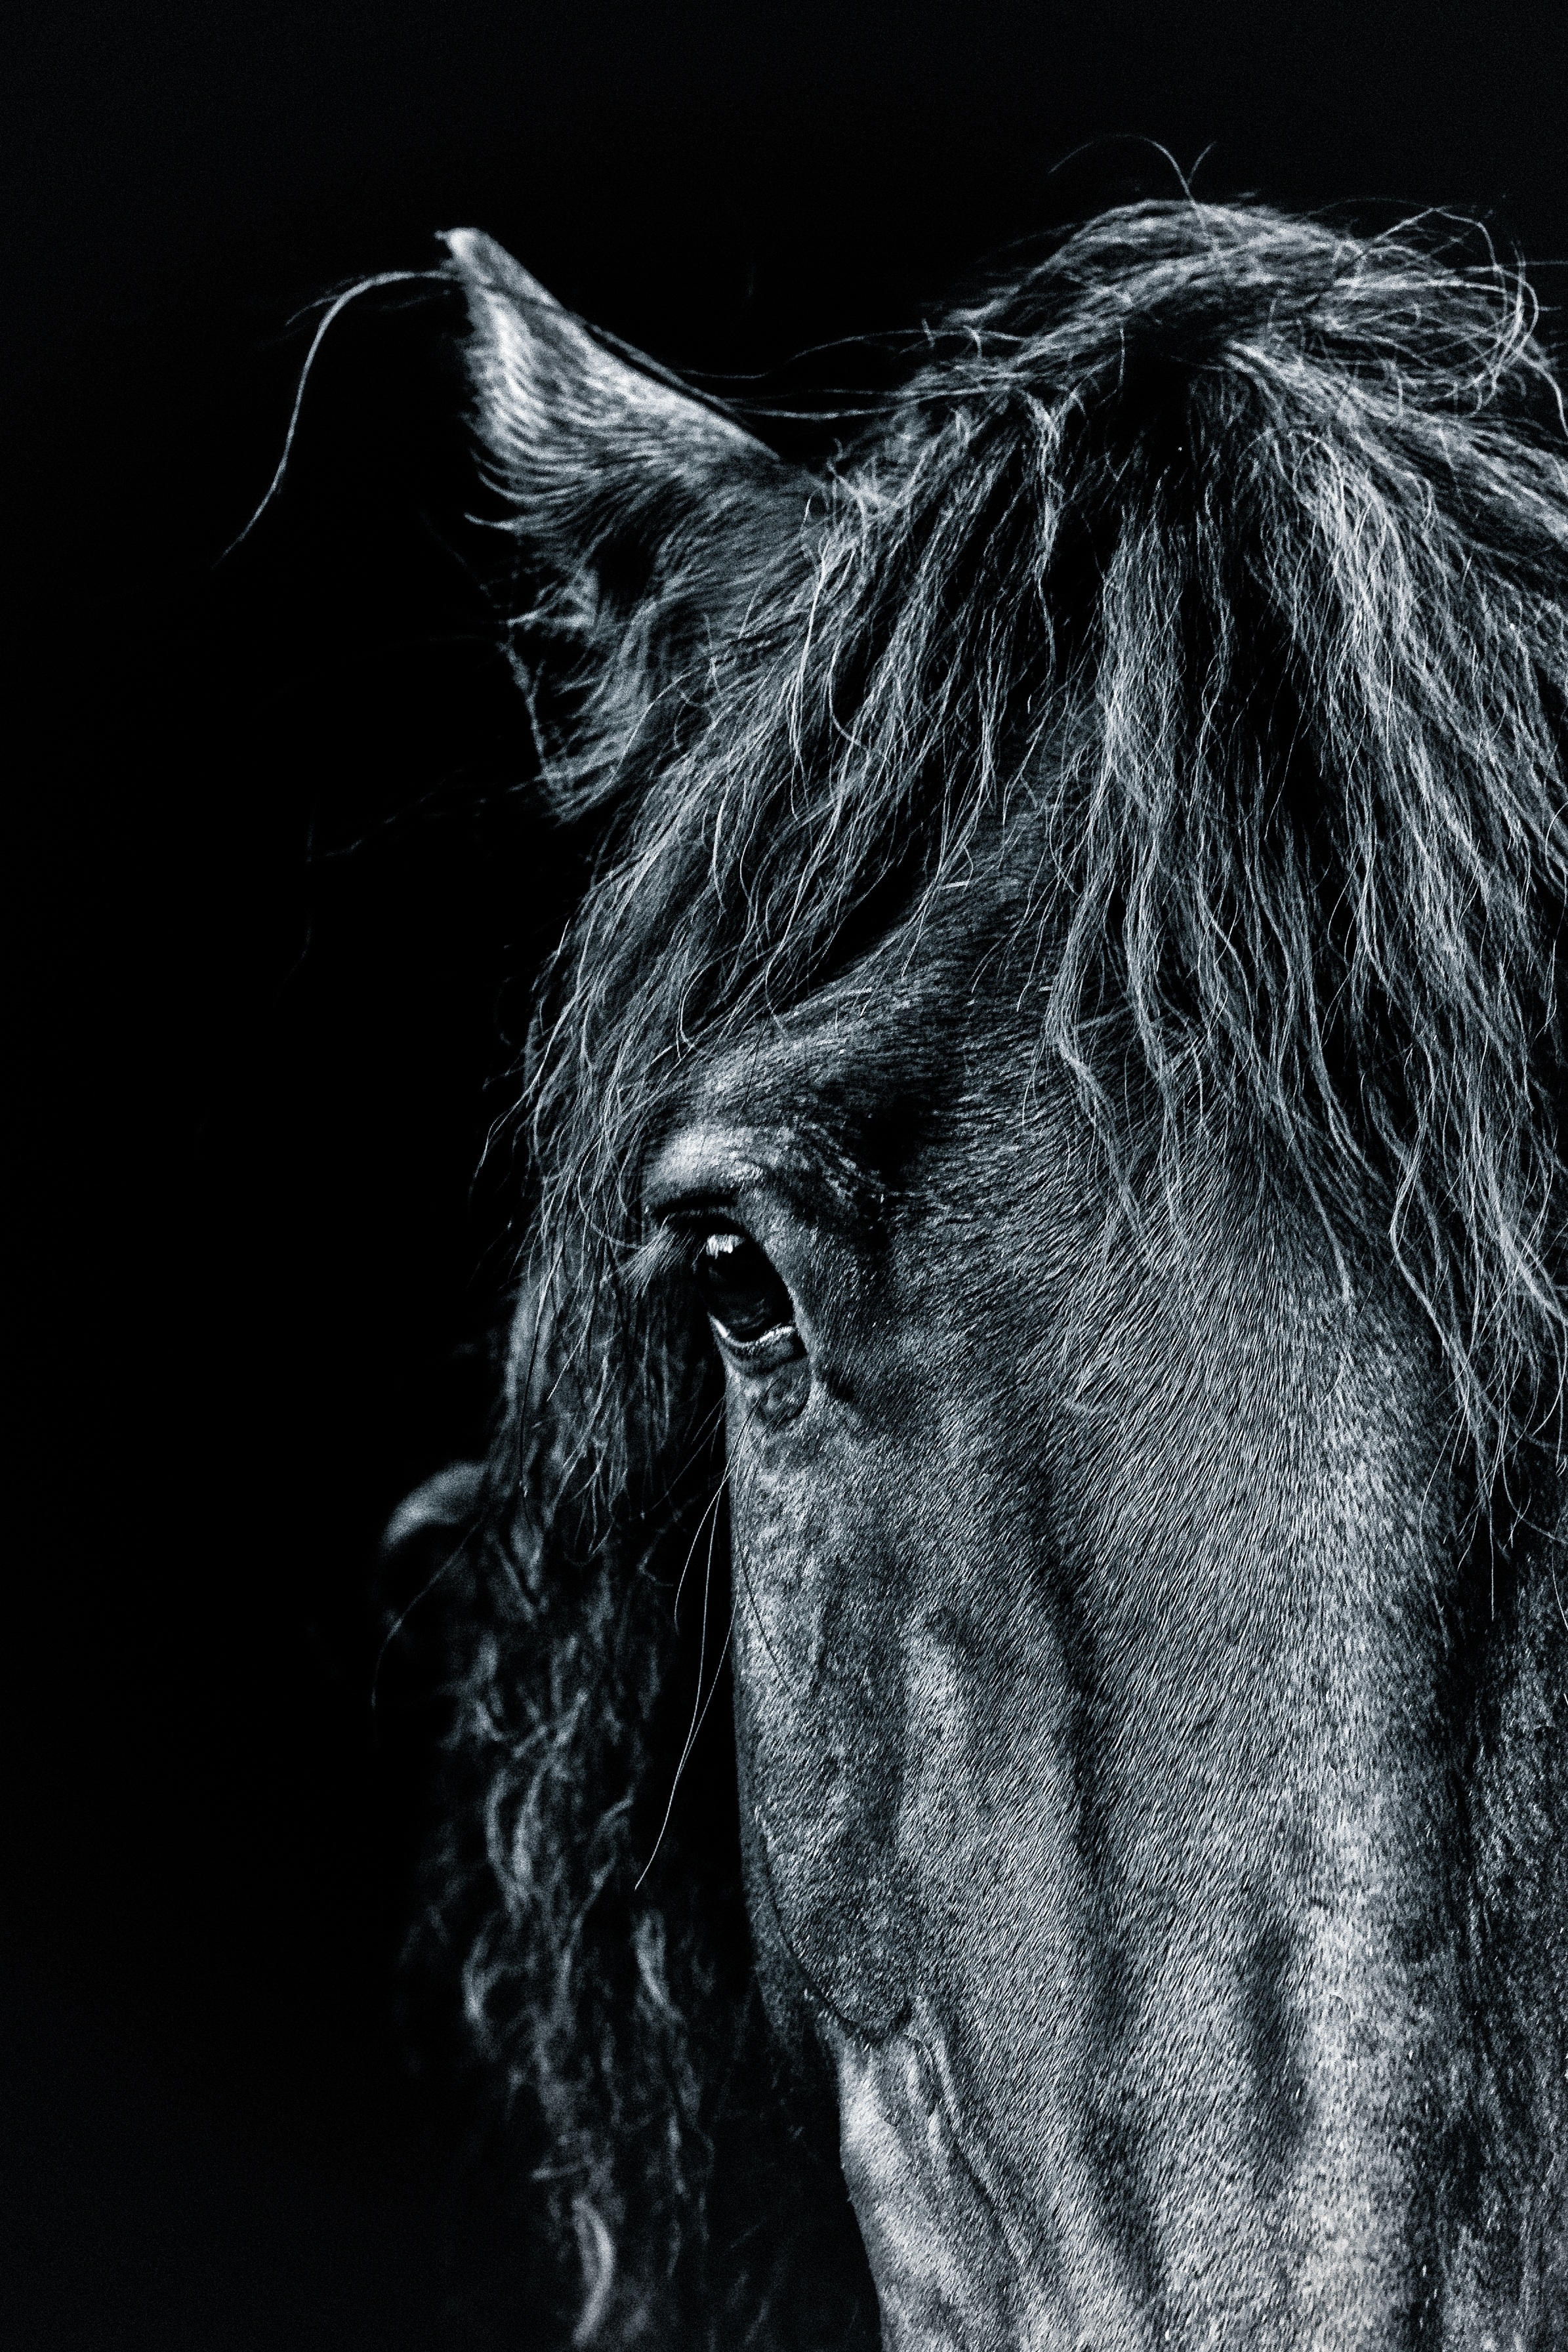
nature, black and white, farm, animal, looking, dark, fur, rural, portrait, horse, artistic, mammal, stallion, mane, darkness, black, monochrome, equestrian, stable, equine, riding, pony, drawing, head, domestic, fictional character, monochrome photography, horse like mammal